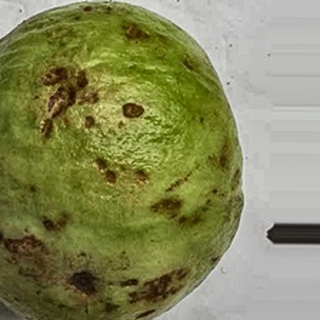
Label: guava_anthracnose